Syracuse Orange football

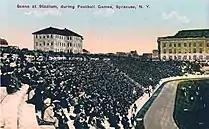
Archbold Stadium seating stands in 1914

Syracuse football players have earned All-America honors over 130 times since 1908. Among those selections, 20 have achieved Consensus All-American status. Of those consensus All-Americans, 9 are unanimous selections. Below is the list of first team All Americans named by major selectors.